Sky position (RA, Dec in degrees): 184.605, 2.33
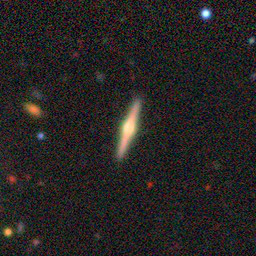
Galaxy morphology: Edge-on Galaxies with Bulge